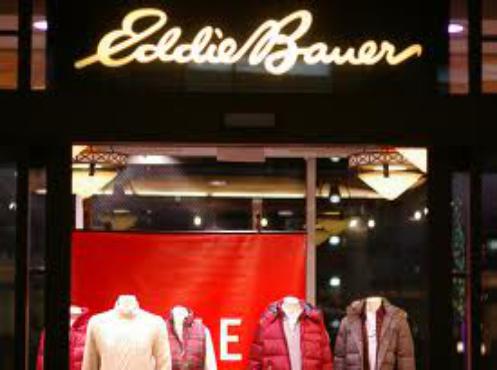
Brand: Eddie Bauer
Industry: Clothes